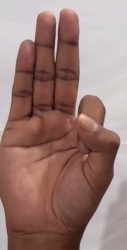
ASL sign: F